Constant Lavaux

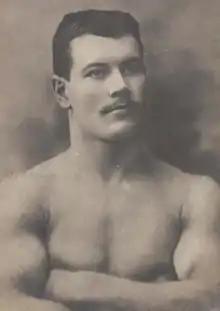
Constant Lavaux

Constant Lavaux (1877–1961), stage name "Constant le Boucher" ("Constant the Butcher"), was a Belgian wrestler during the sport's Golden Age of 1890–1914.